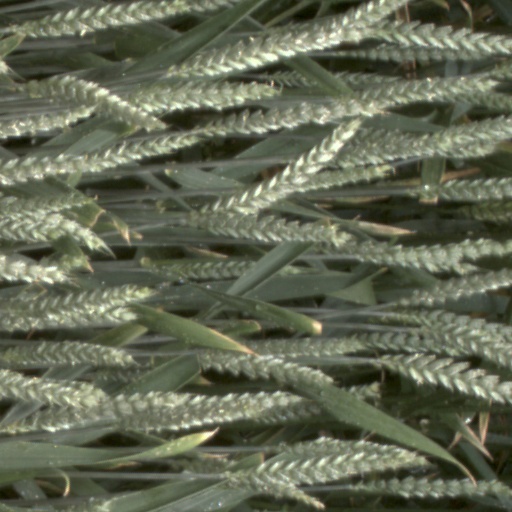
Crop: wheat